Mauser Model 1889

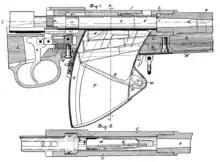
Cutaway of an 1888 design with a detachable magazine for 9 rimmed rounds from his US patent

Paul Mauser didn't participate in the aforementioned rounds of the Belgian trials, but as soon as he was aware of the "Kommissionsgewehr" rifle, he started developing a new one. He patented a rear-locked bolt design somewhat similar to a Lee action in February 1888 and a detachable magazine in April 1888 (shown to the left).